Naga, Camarines Sur

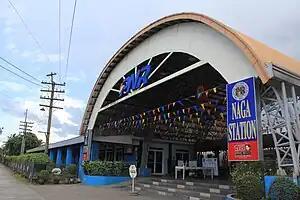
Philippine National Railways Naga Station

Muslims, Sikhs, and Taoists can also be found in the city.